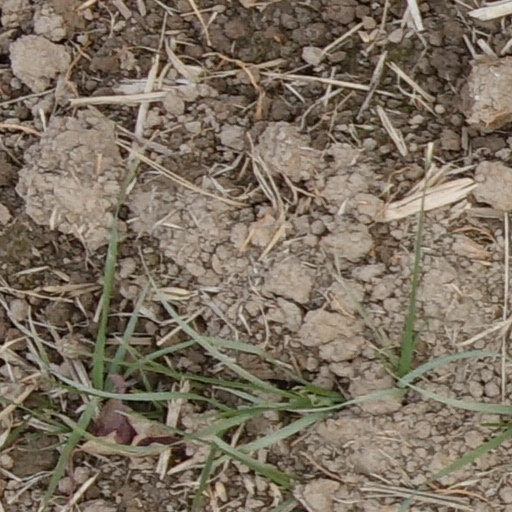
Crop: wheat